Simon Benson

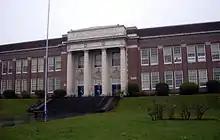
Benson Polytechnic High School

In 1905 Benson donated lumber to build the Forestry Building at the Lewis and Clark Centennial Exposition in Portland. The building was the largest wooden building at the time and it burnt down in 1964. The interior was copied in the Glacier Park Lodge.